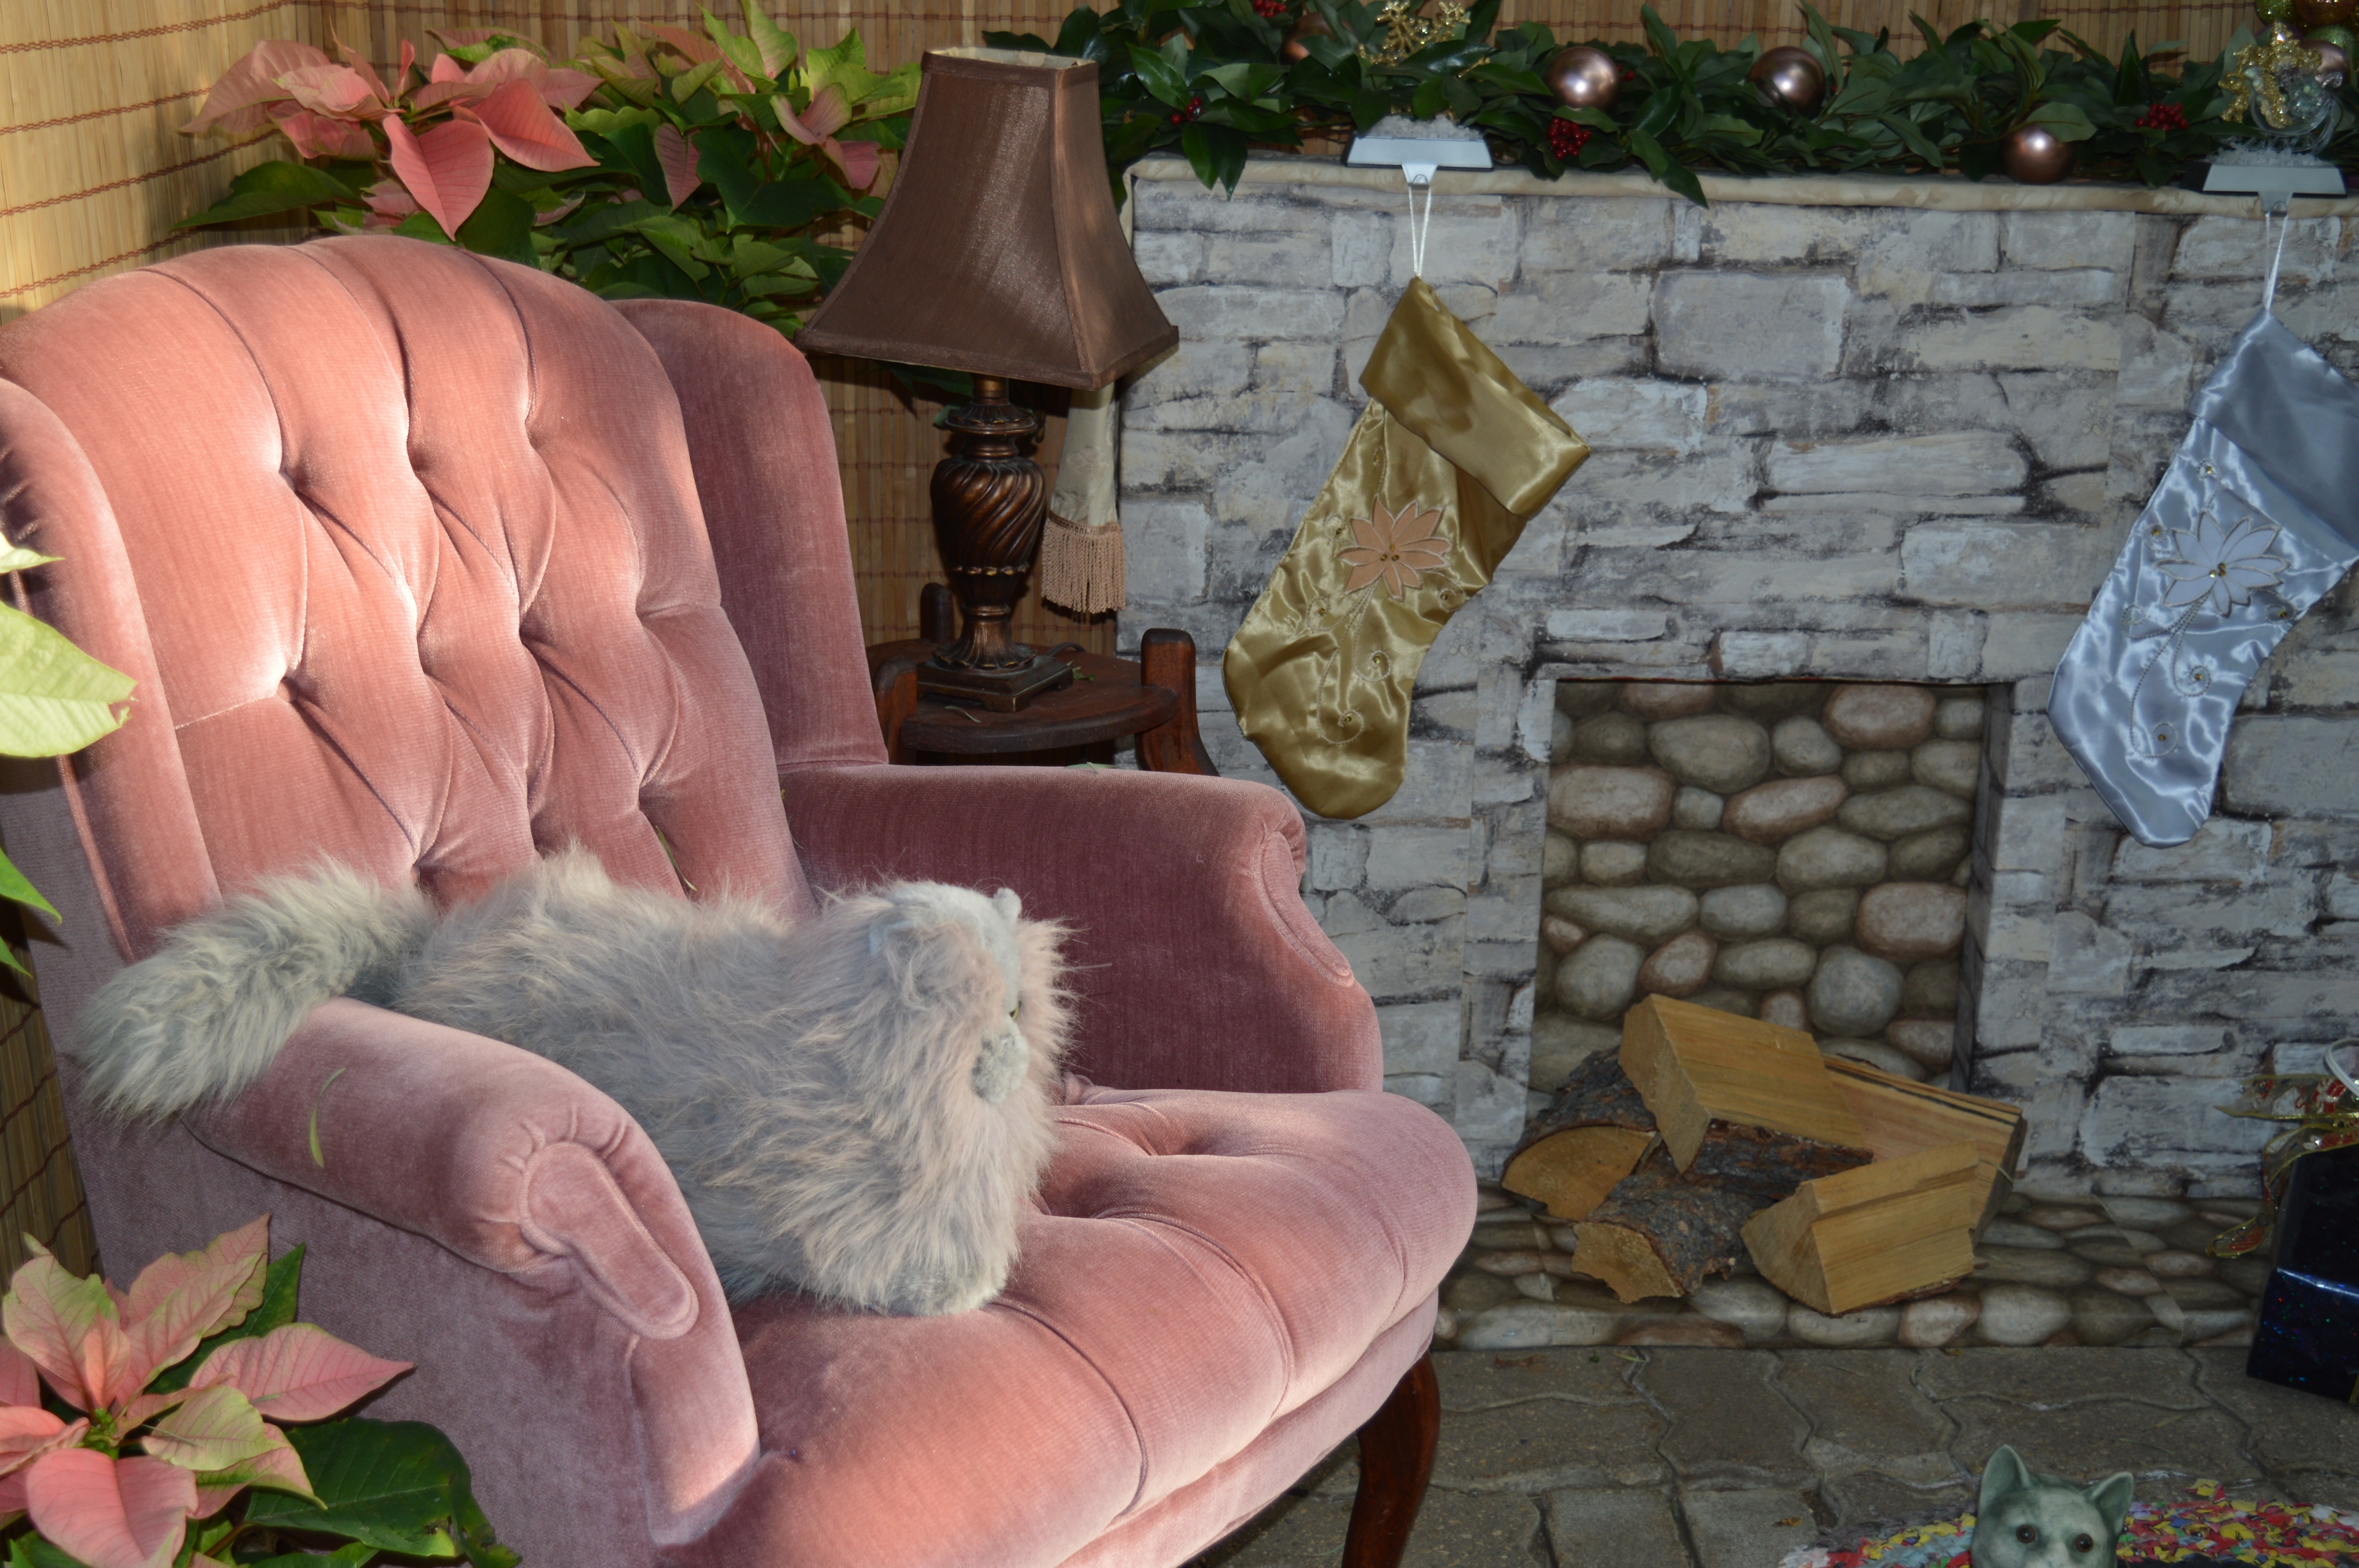
winter, plant, house, chair, interior, home, leg, cottage, backyard, cozy, fireplace, living room, furniture, christmas, sofa, armchair, december, comfortable, outdoor structure